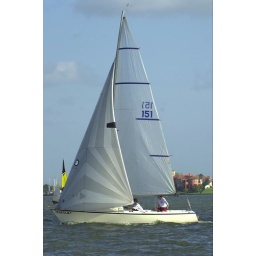
Clear Lake, Texas Wednesday sail boat races in 2006